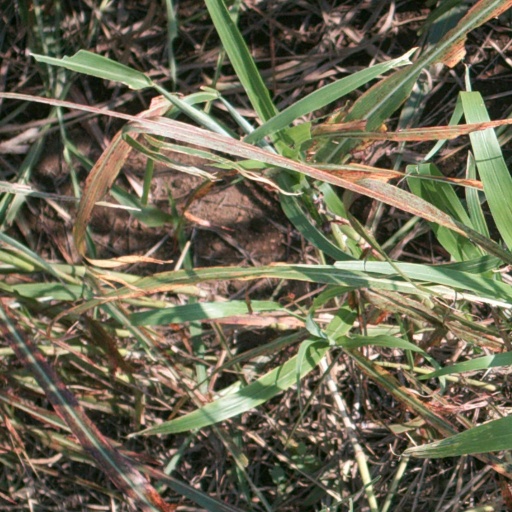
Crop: sorghum